Mexican art

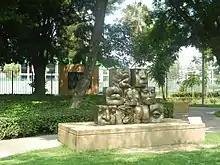
Cubes by Javier Marín

From the 1960s to the 1980s Neo-expressionist art was represented in Mexico by Manuel Felguerez, Teresa Cito, Alejandro Pinatado, and Jan Hendrix.